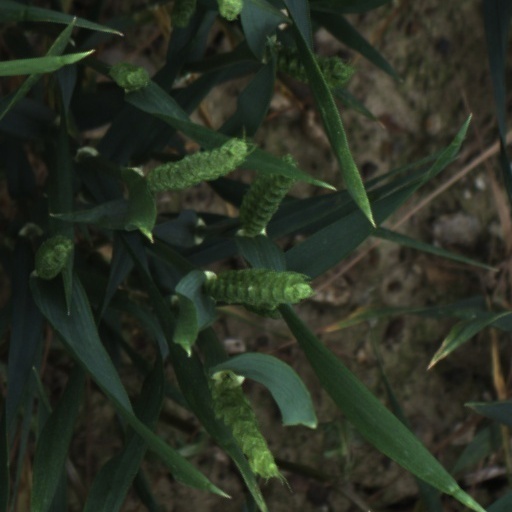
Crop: wheat